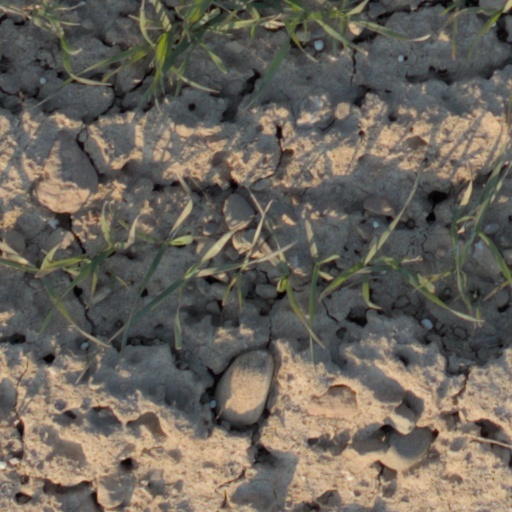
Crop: wheat